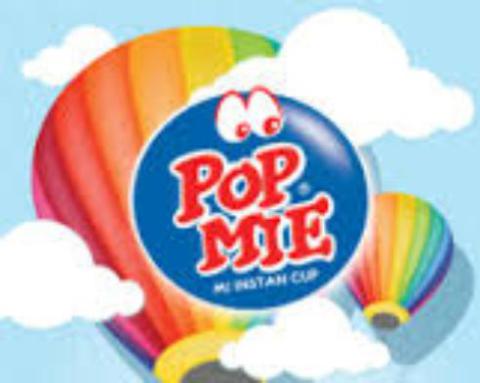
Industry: Food